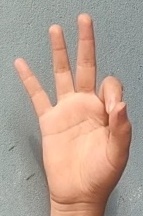
ASL sign: 9